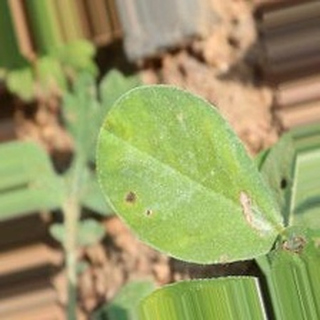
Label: groundnut_early_leaf_spot